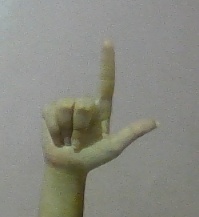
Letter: laam